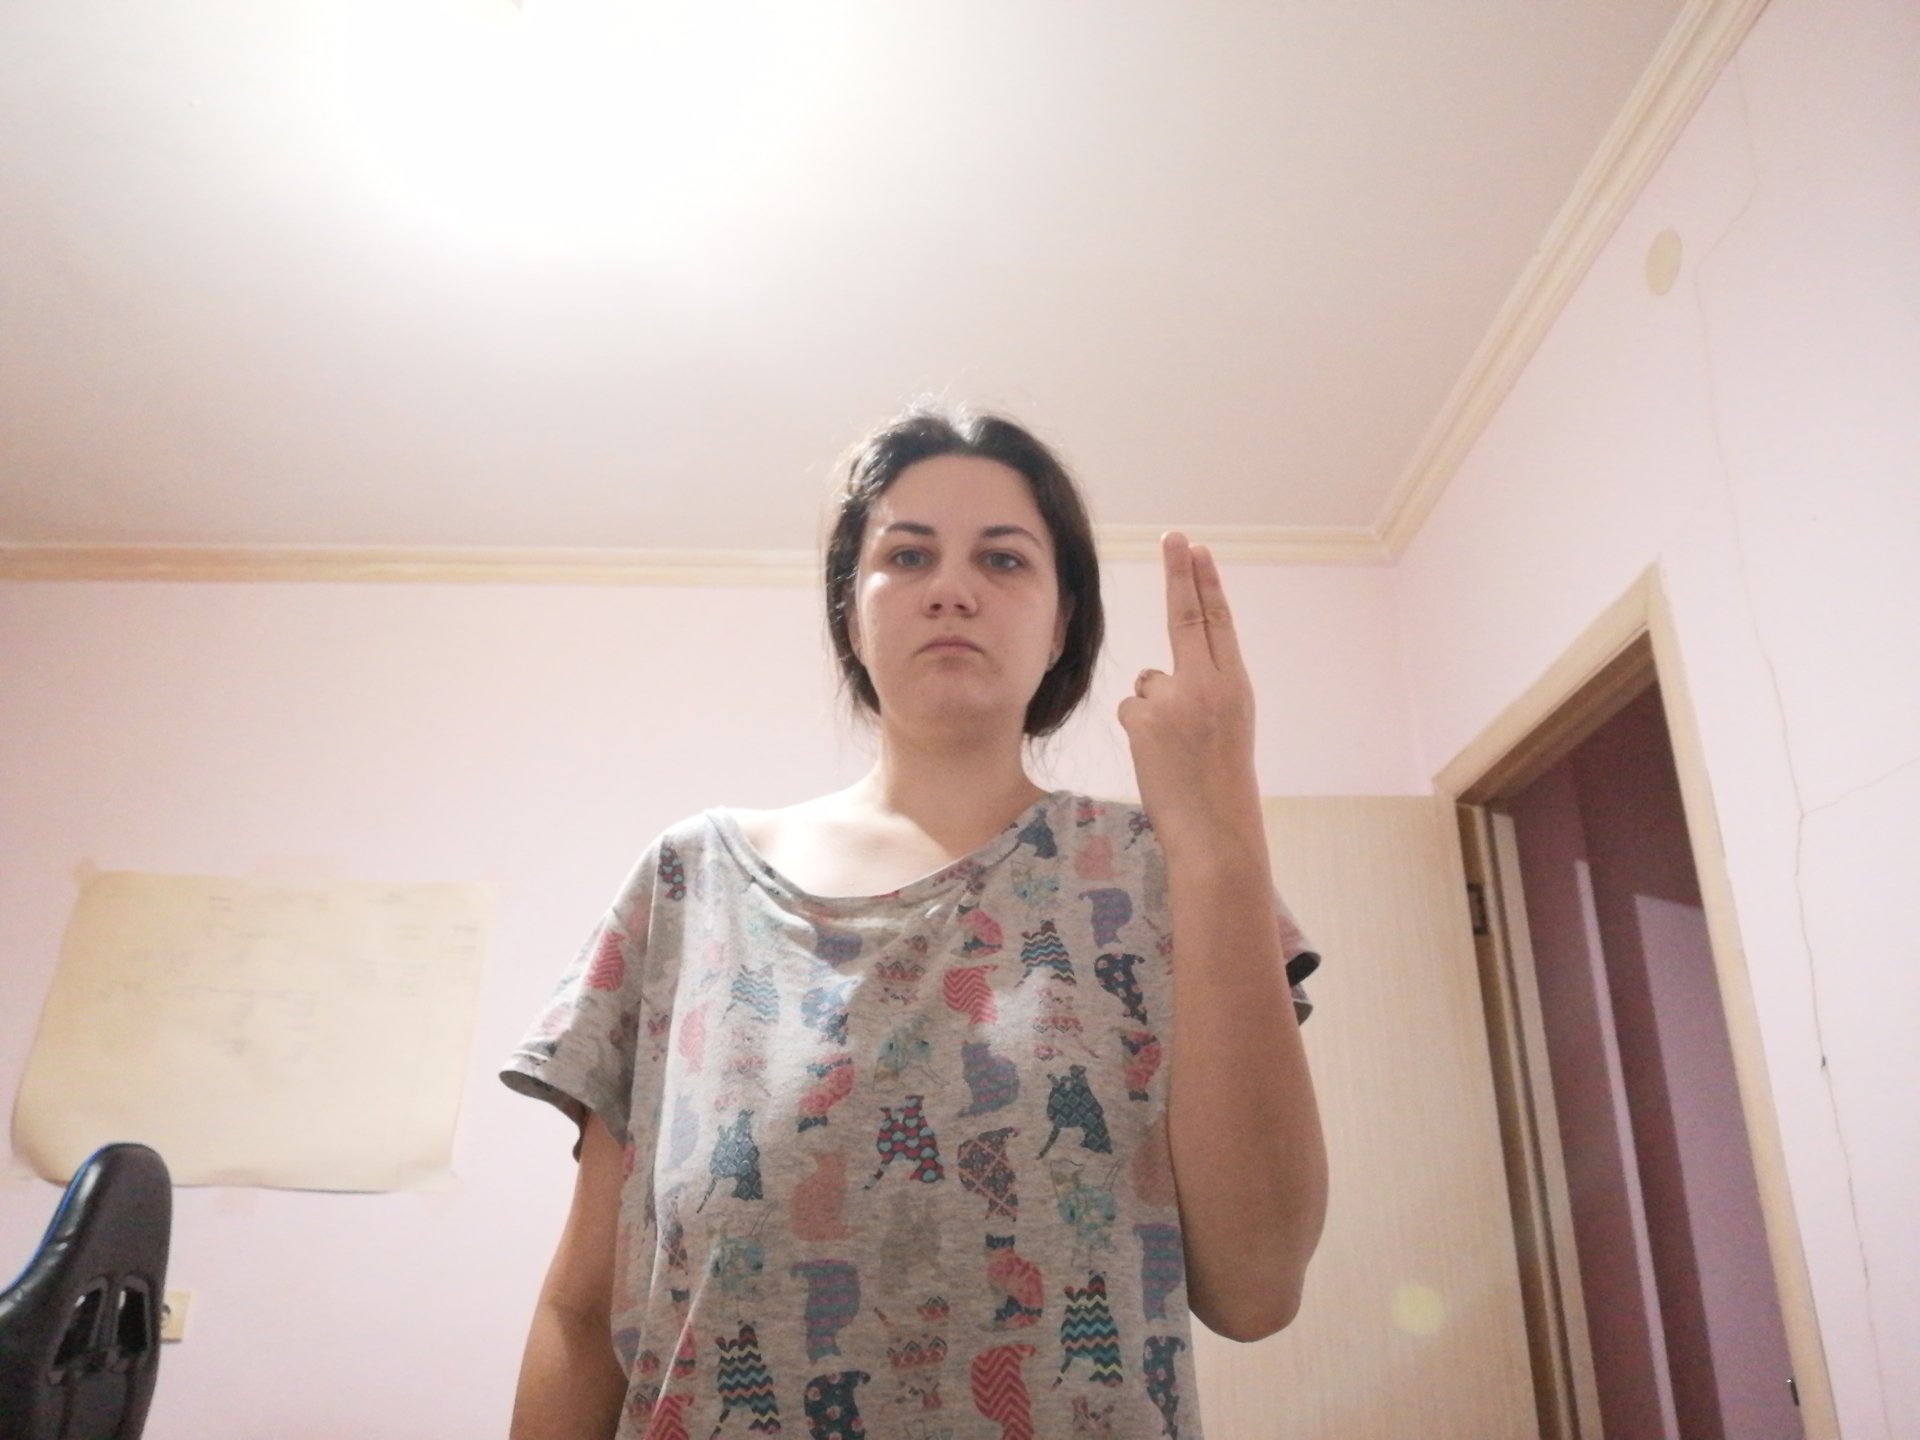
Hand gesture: two_up_inverted